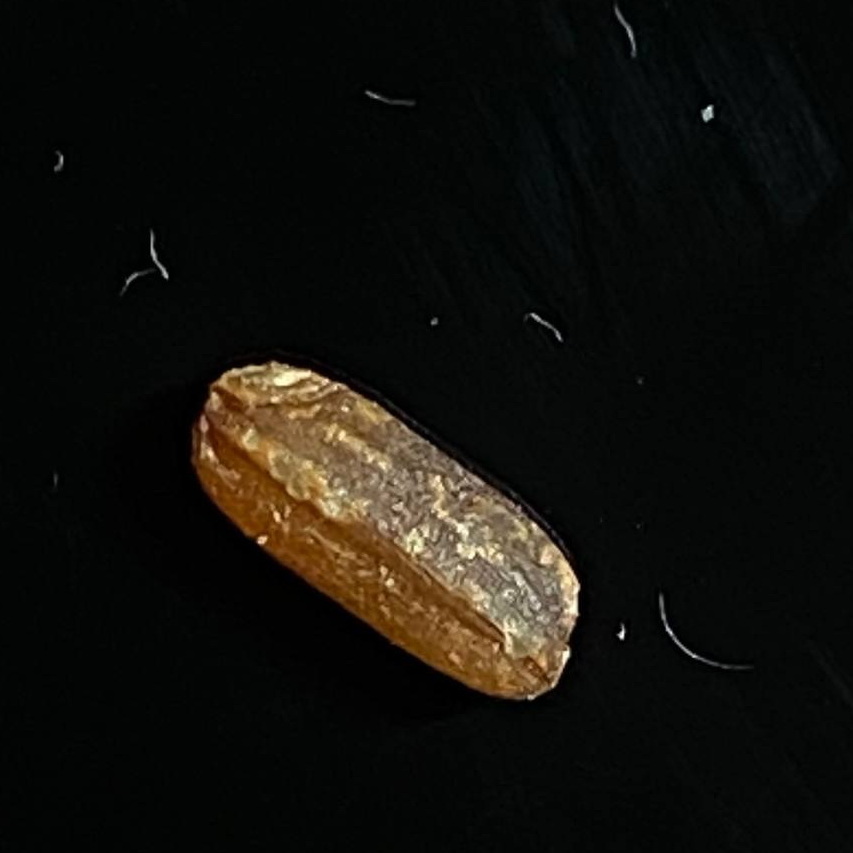
Rice variety: Lal_Biroi